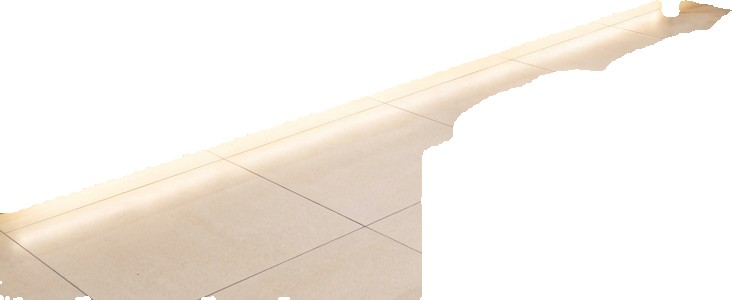
Surface category: floors